Rubén Rojo

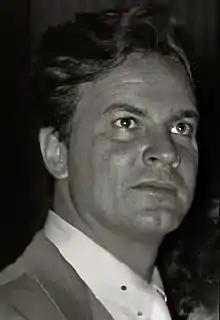
Rojo in 1955

He was born in Madrid, the son of the lawyer Rubén Rojo Martín de Nicolás and the writer and poet Mercedes Pinto. His brother was the actor Gustavo Rojo and his sister is the actress Pituka de Foronda; in turn, he was the uncle of the actress Ana Patricia Rojo.